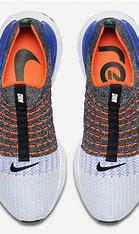
Brand: Nike
Model: React Phantom Run Flyknit 2